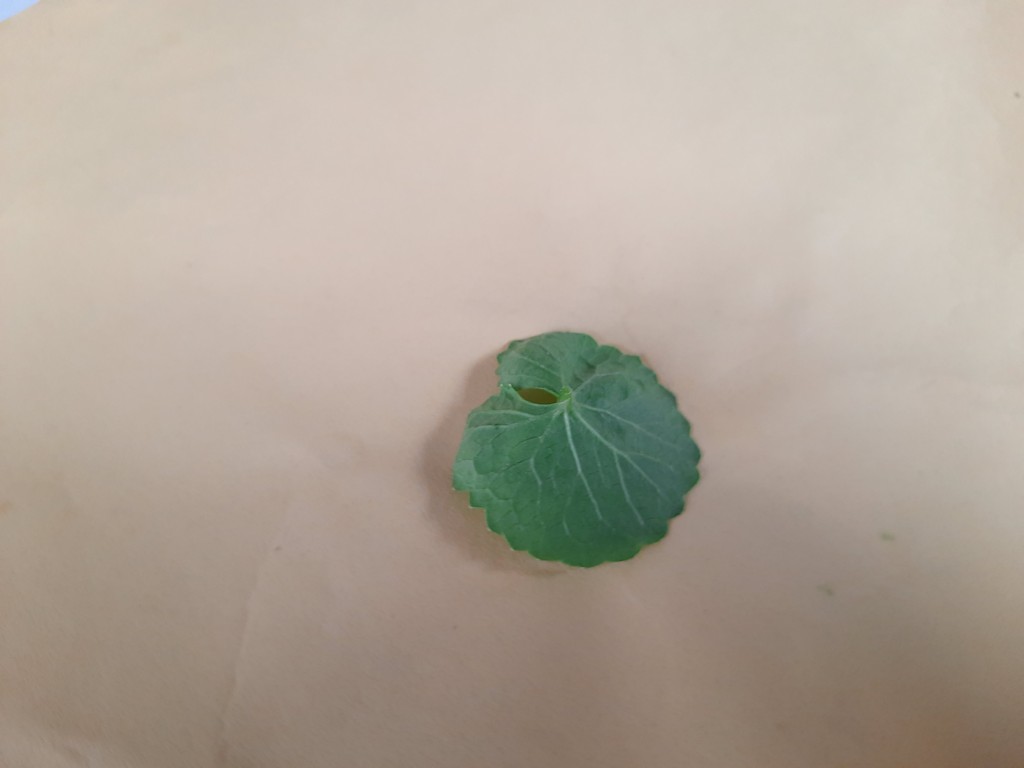
Label: Healthy